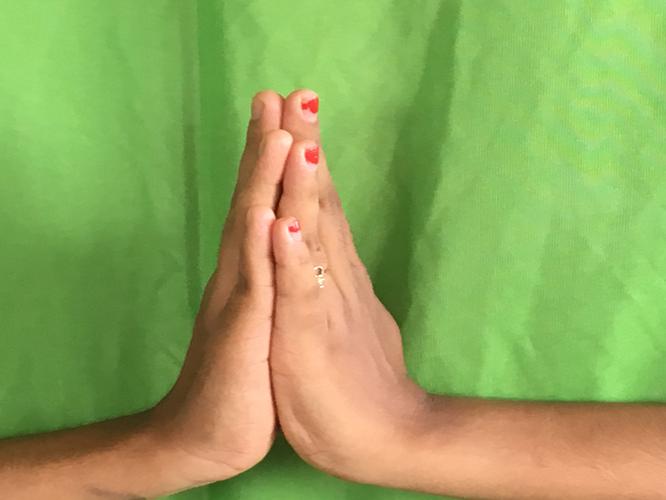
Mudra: Anjali
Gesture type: double_hand